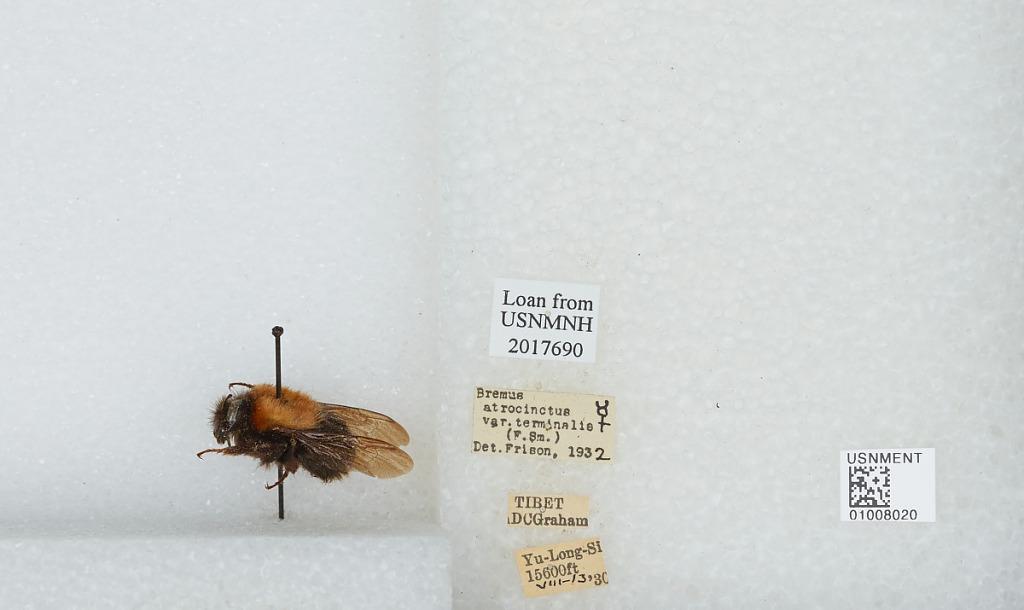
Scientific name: Bombus (Festivobombus) festivus Smith
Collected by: D. Graham
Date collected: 1930-8-13
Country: China
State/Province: Tibet Autonomous Region
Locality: Yu-Long-Si
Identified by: Frison